Ruf CTR3

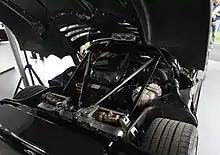
The H6-TT engine in the CTR3.

The CTR3 is equipped with a transversely mounted 6-speed sequential manual transmission. The transmission is paired with a limited-slip differential.